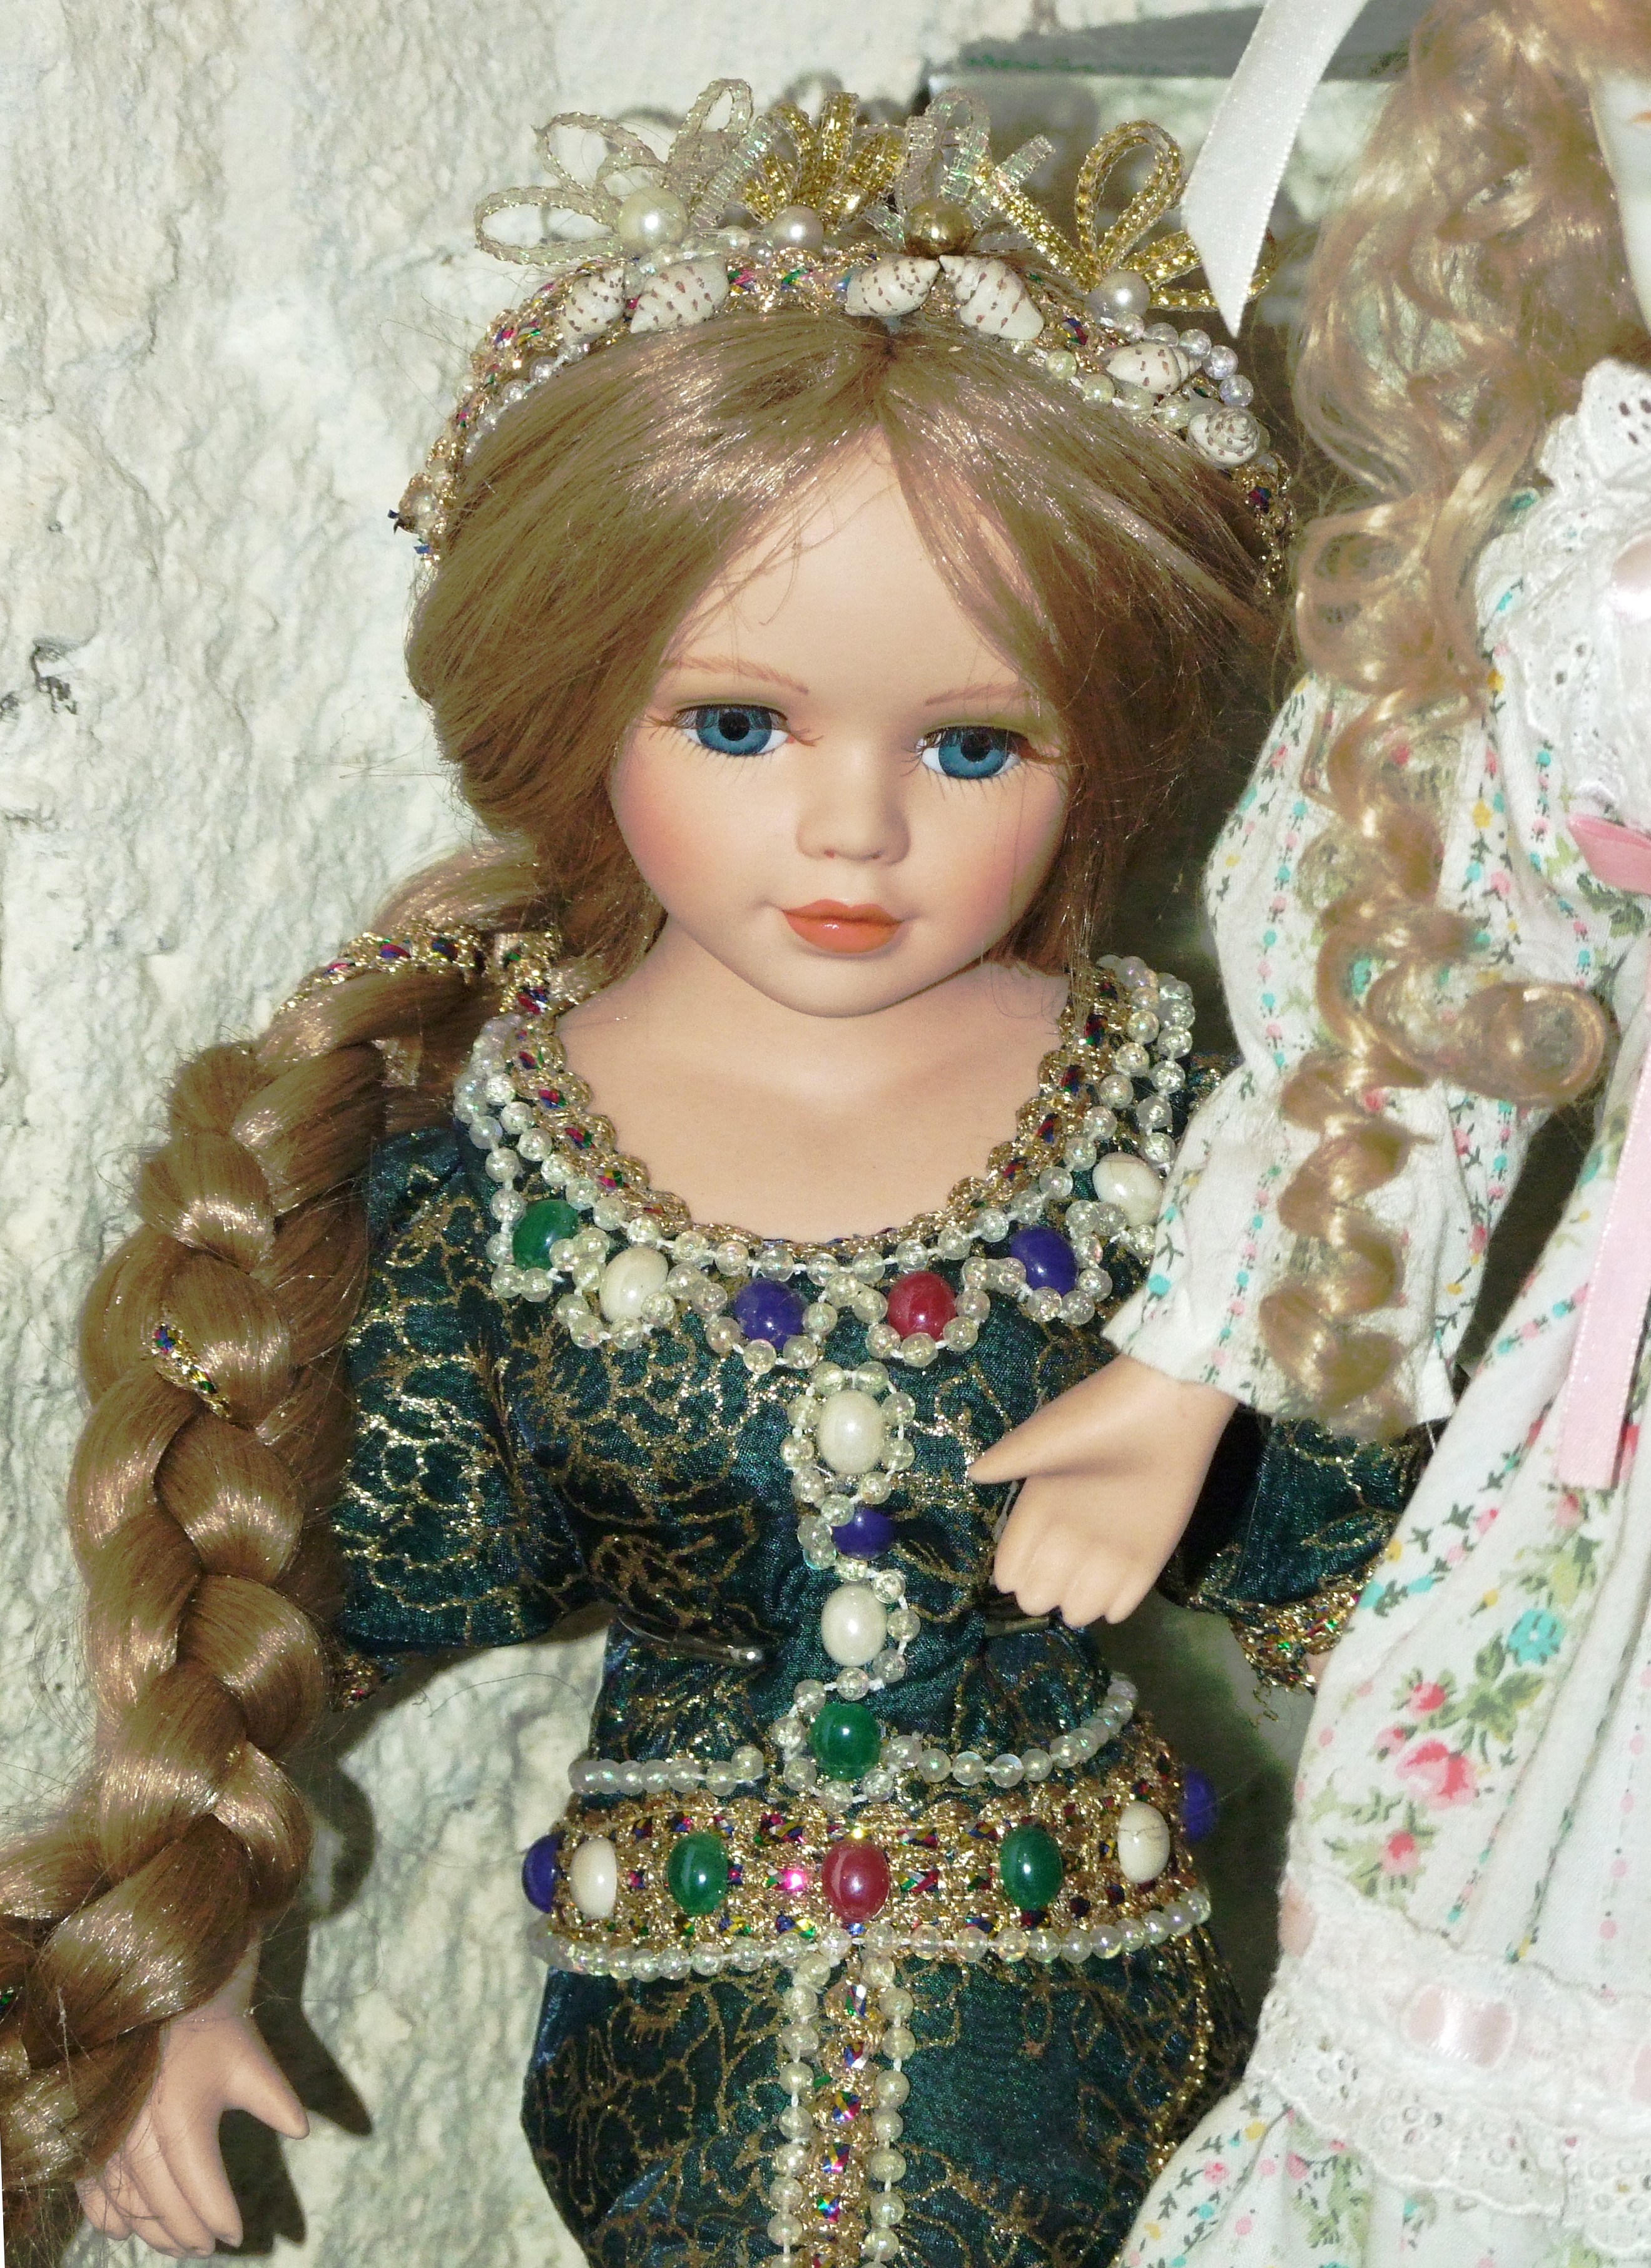
baby, collection, fancy dress, beautiful, lovely, charming, long hair, blonde, blue eyed, doll, hair, face, toy, head, blond, cheek, wig, forehead, dress, child, iris, brown hair, hair accessory, fawn, headpiece, barbie, ringlet, figurine